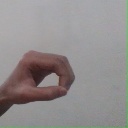
अक्षर: औ